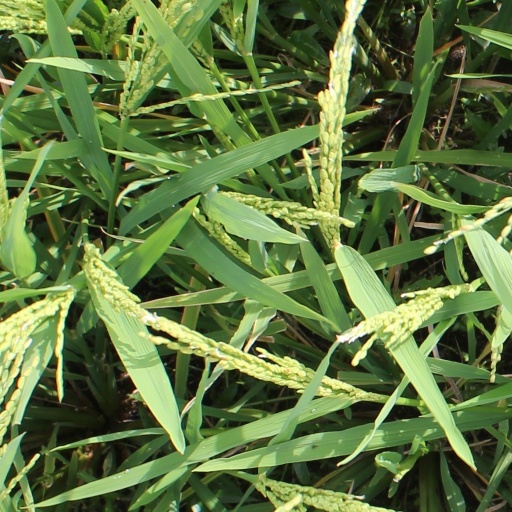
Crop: rice